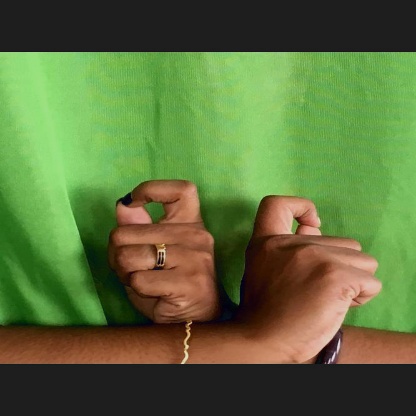
Mudra: Berunda